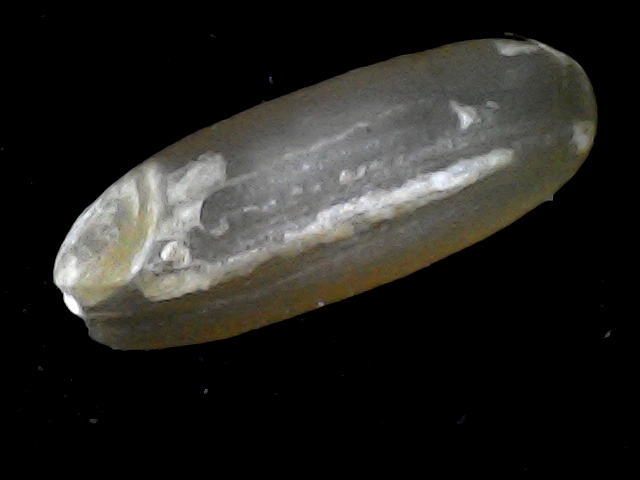
Rice variety: BR23